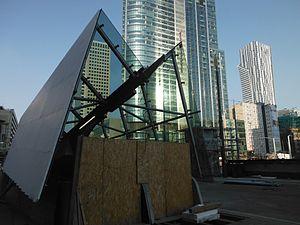
La station Rondo ONZ est une station de la ligne 2 du métro de Varsovie, située à Varsovie, dans l'arrondissement de Śródmieście. Inaugurée le 8 mars 2015, la station dessert le rond point de l'Organisation des Nations unies.